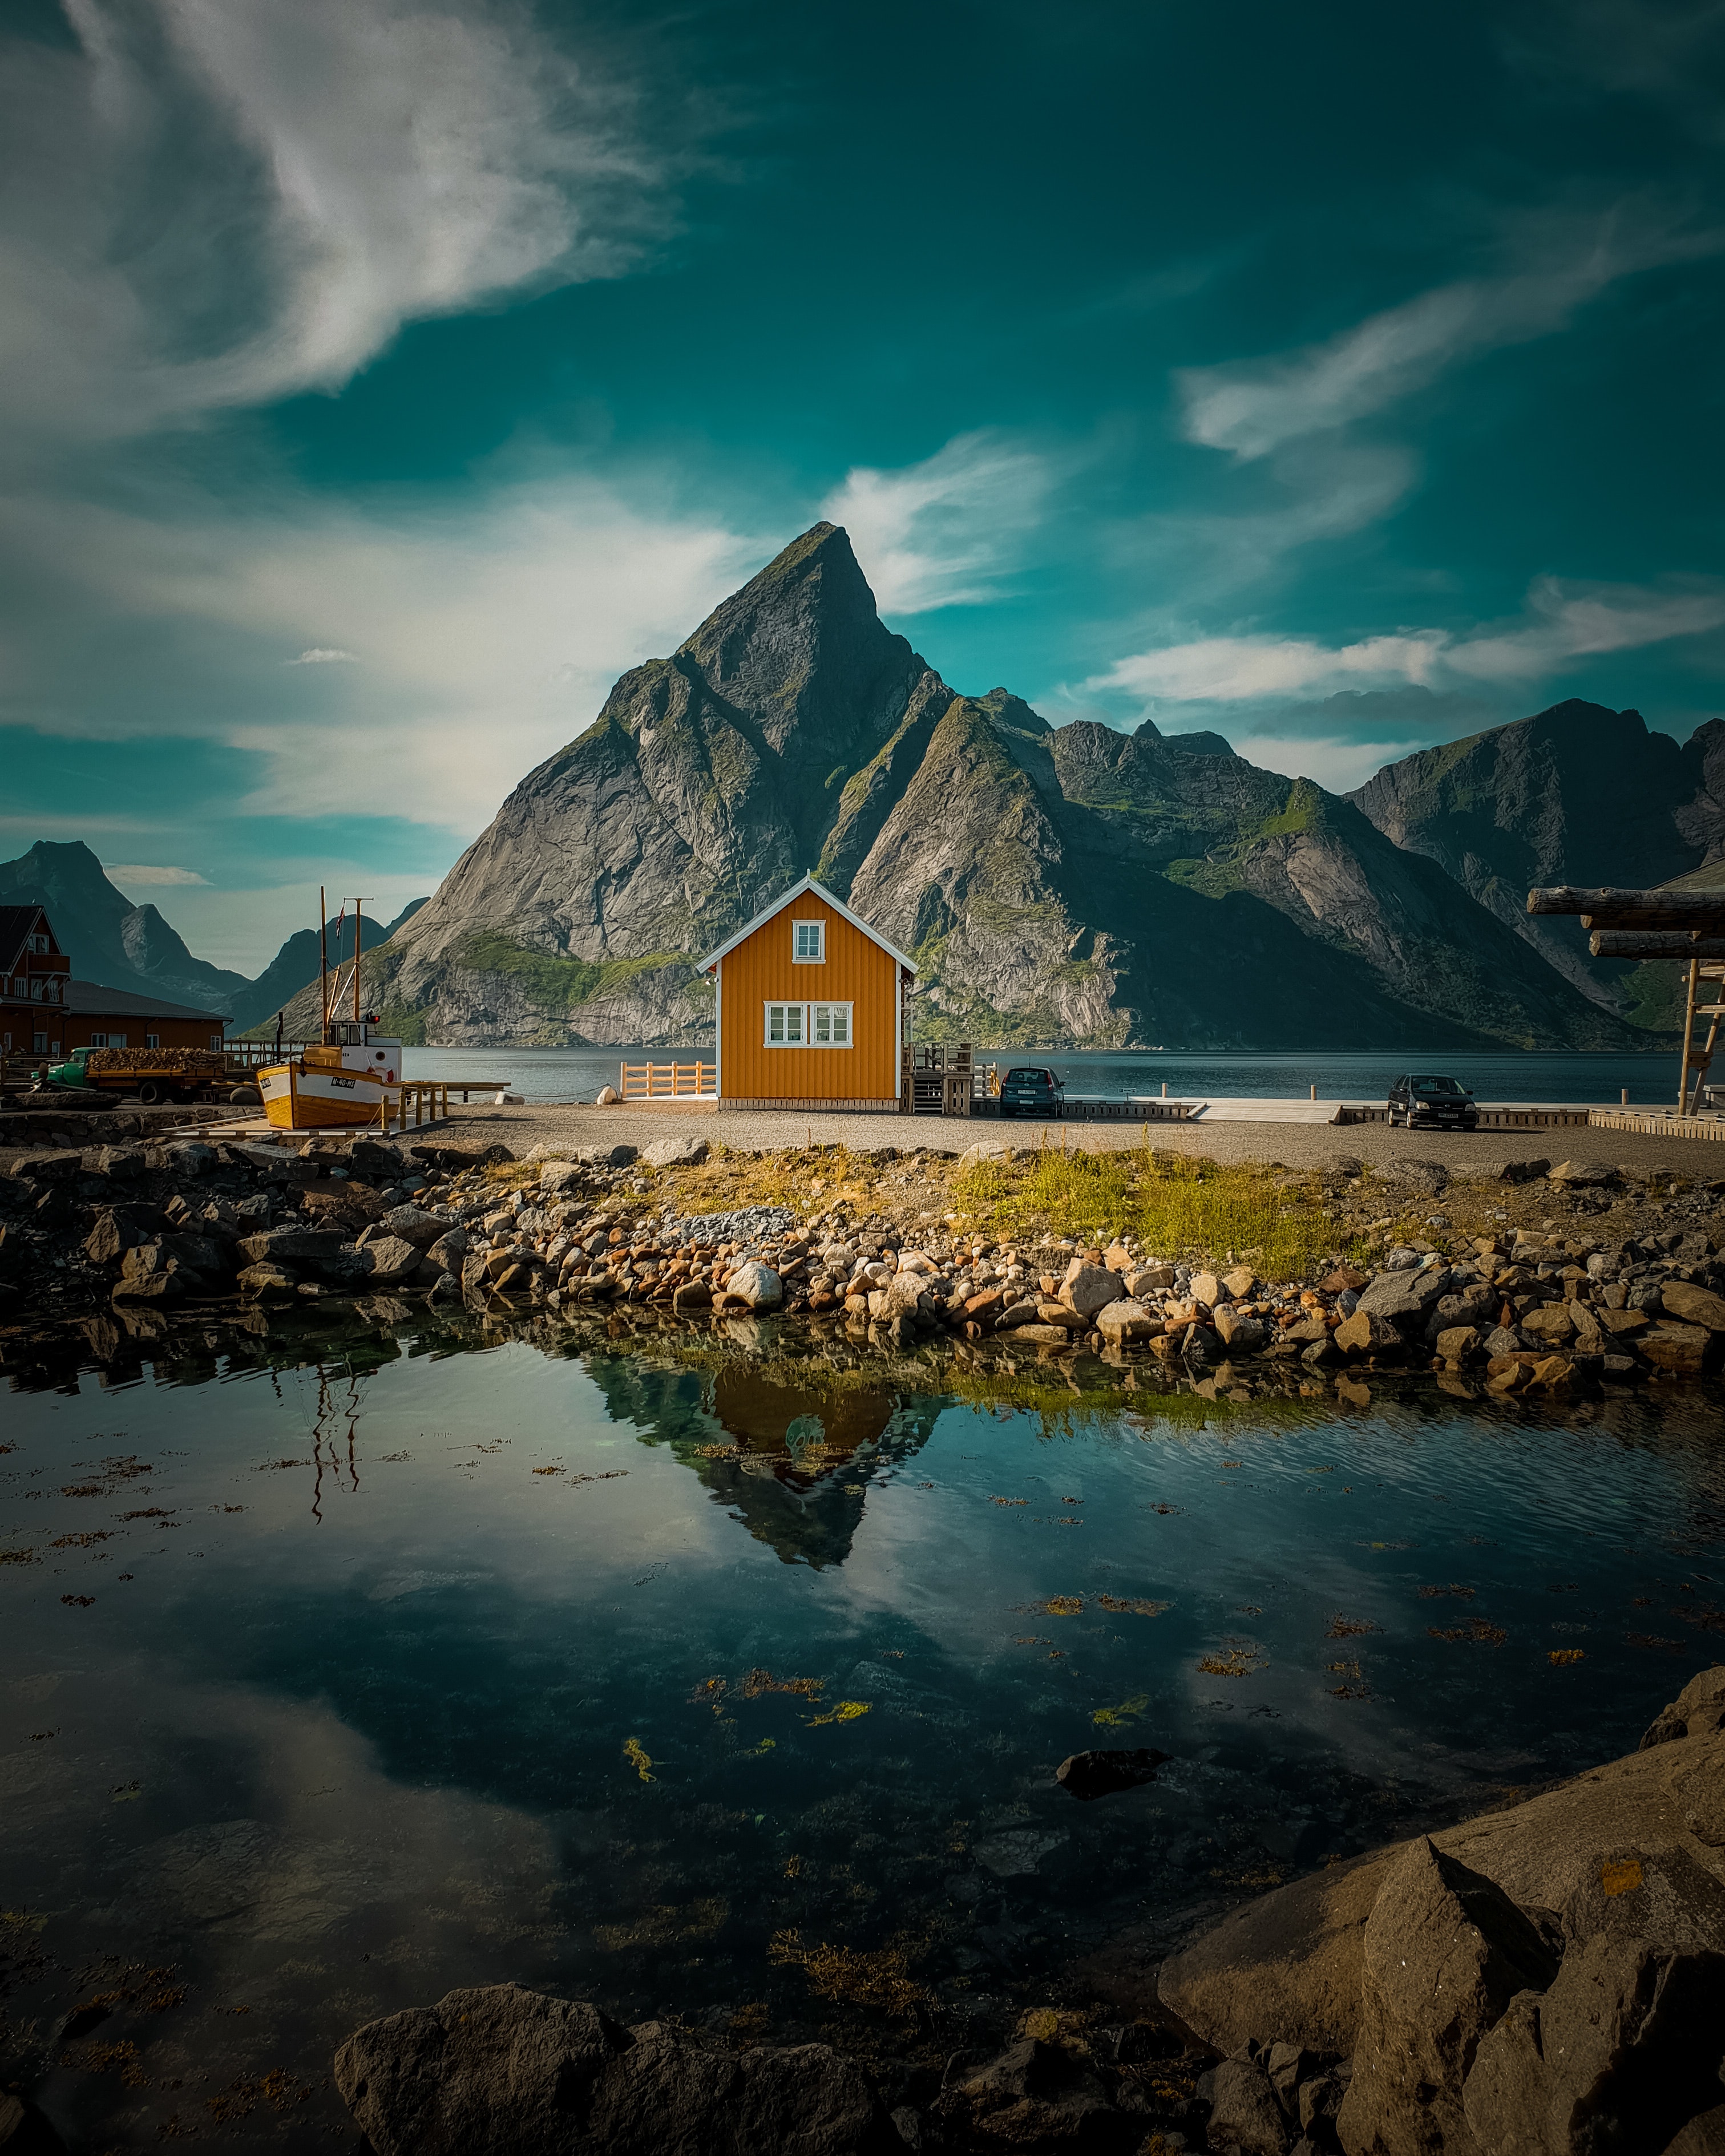
reflection, nature, sky, water, mountain, mountainous landforms, cloud, atmosphere, morning, landscape, lake, highland, mountain range, loch, evening, dawn, fjord, mount scenery, fell, computer wallpaper, horizon, river, lake district, tree